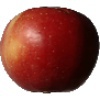
Label: Apple Braeburn 1